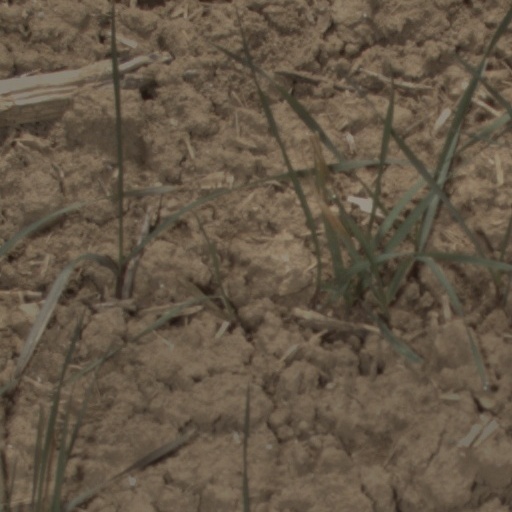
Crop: wheat